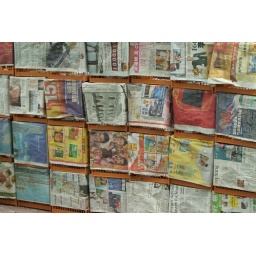
The paper over the cages helps the birds to stop freaking out